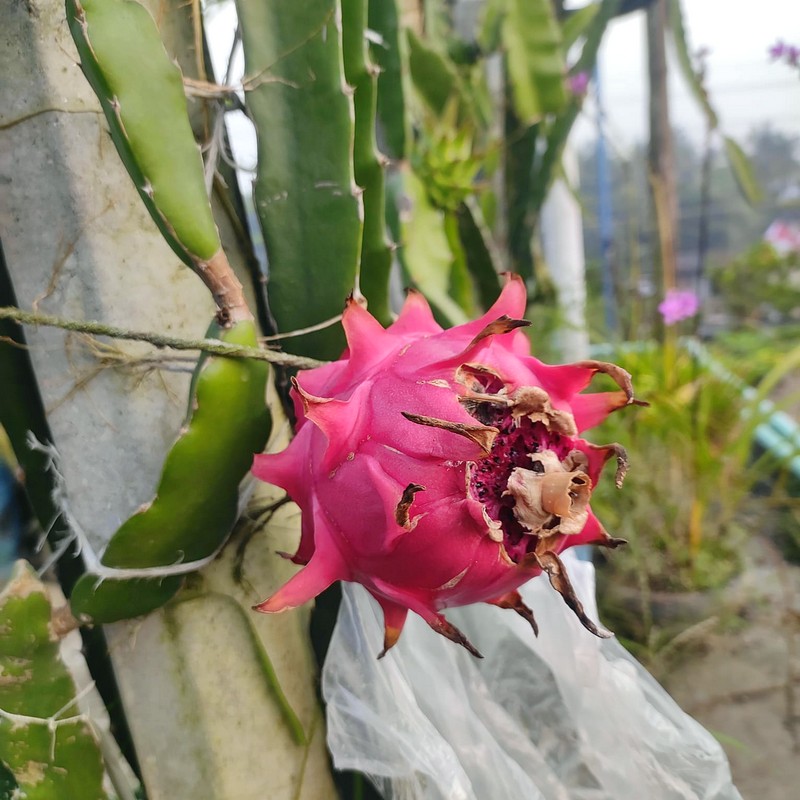
Label: Fresh Dragon Fruit